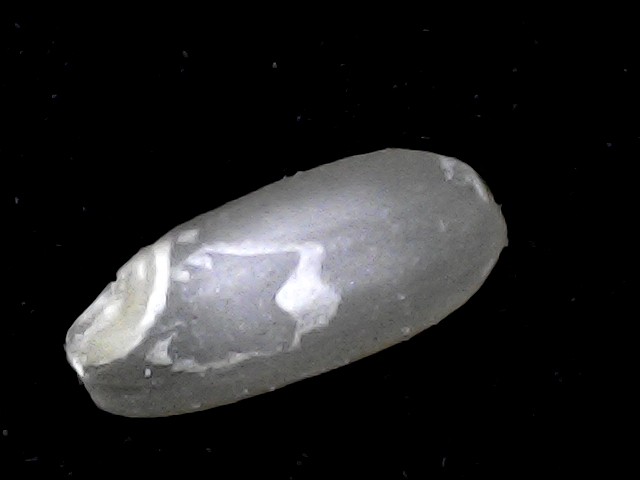
Rice variety: BR22